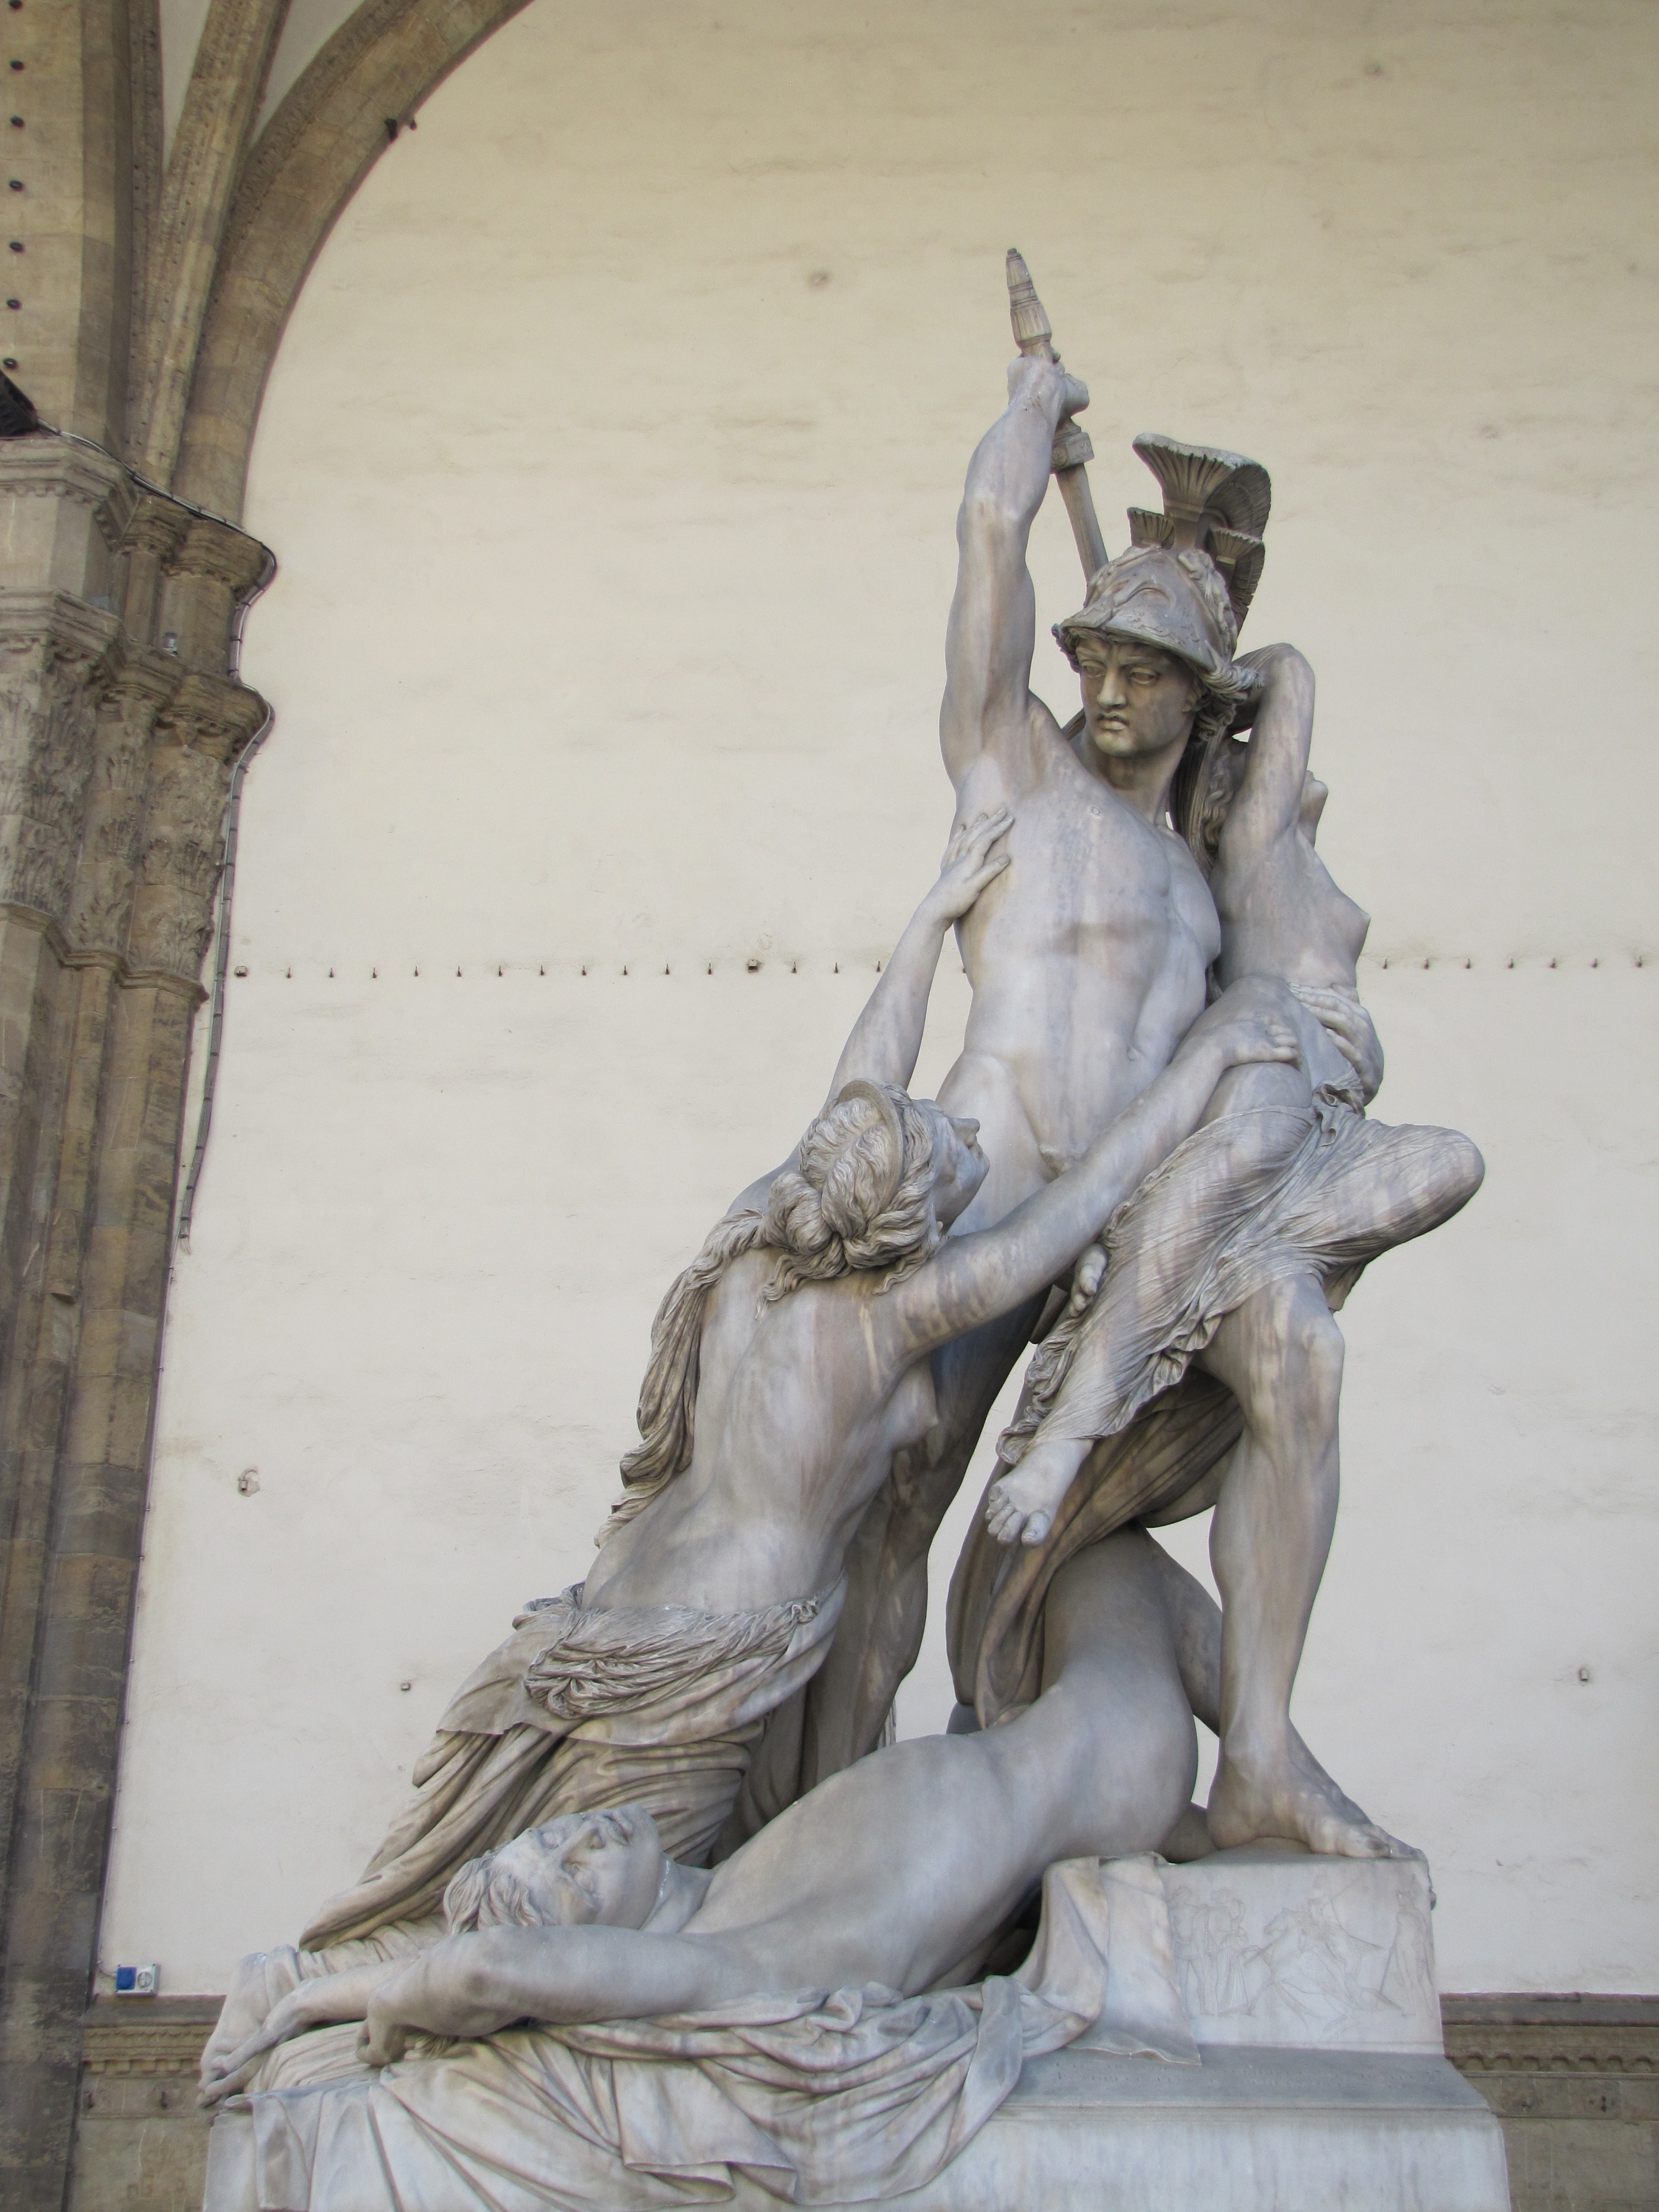
monument, statue, sculpture, art, temple, carving, stone carving, ancient history, giovanni da bologna, the abduction of women this pics